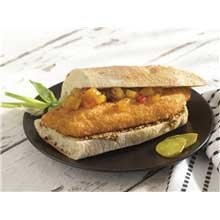
Item Name: King and Prince Mrs.Fridays Gourmet Breaded Pollock - 3 to 4 Ounce, 10 Pound -- 1 each.
Bullet Point: Ships frozen, CANNOT be cancelled after being processed.
Product Description: King and Prince Mrs.Fridays Gourmet Breaded Pollock - 3 to 4 Ounce, 10 Pound -- 1 each. Coated In Light Japanese Panko Breadcrumbs, Mrs. Fridays Krabbycakes Are A Delicious Blend Of Real Snow Crab Meat, Fresh Cream, Real Butter, Seasonings And Surimi Seafood. Oven Ready
Value: 1.0
Unit: Count

Price: 126.77